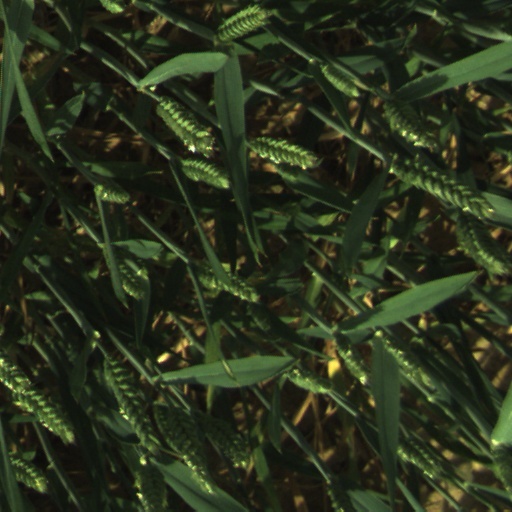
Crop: wheat